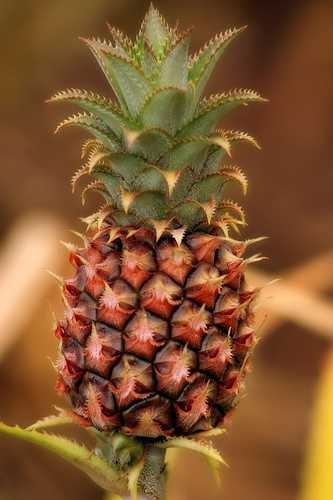
Label: Pineapple